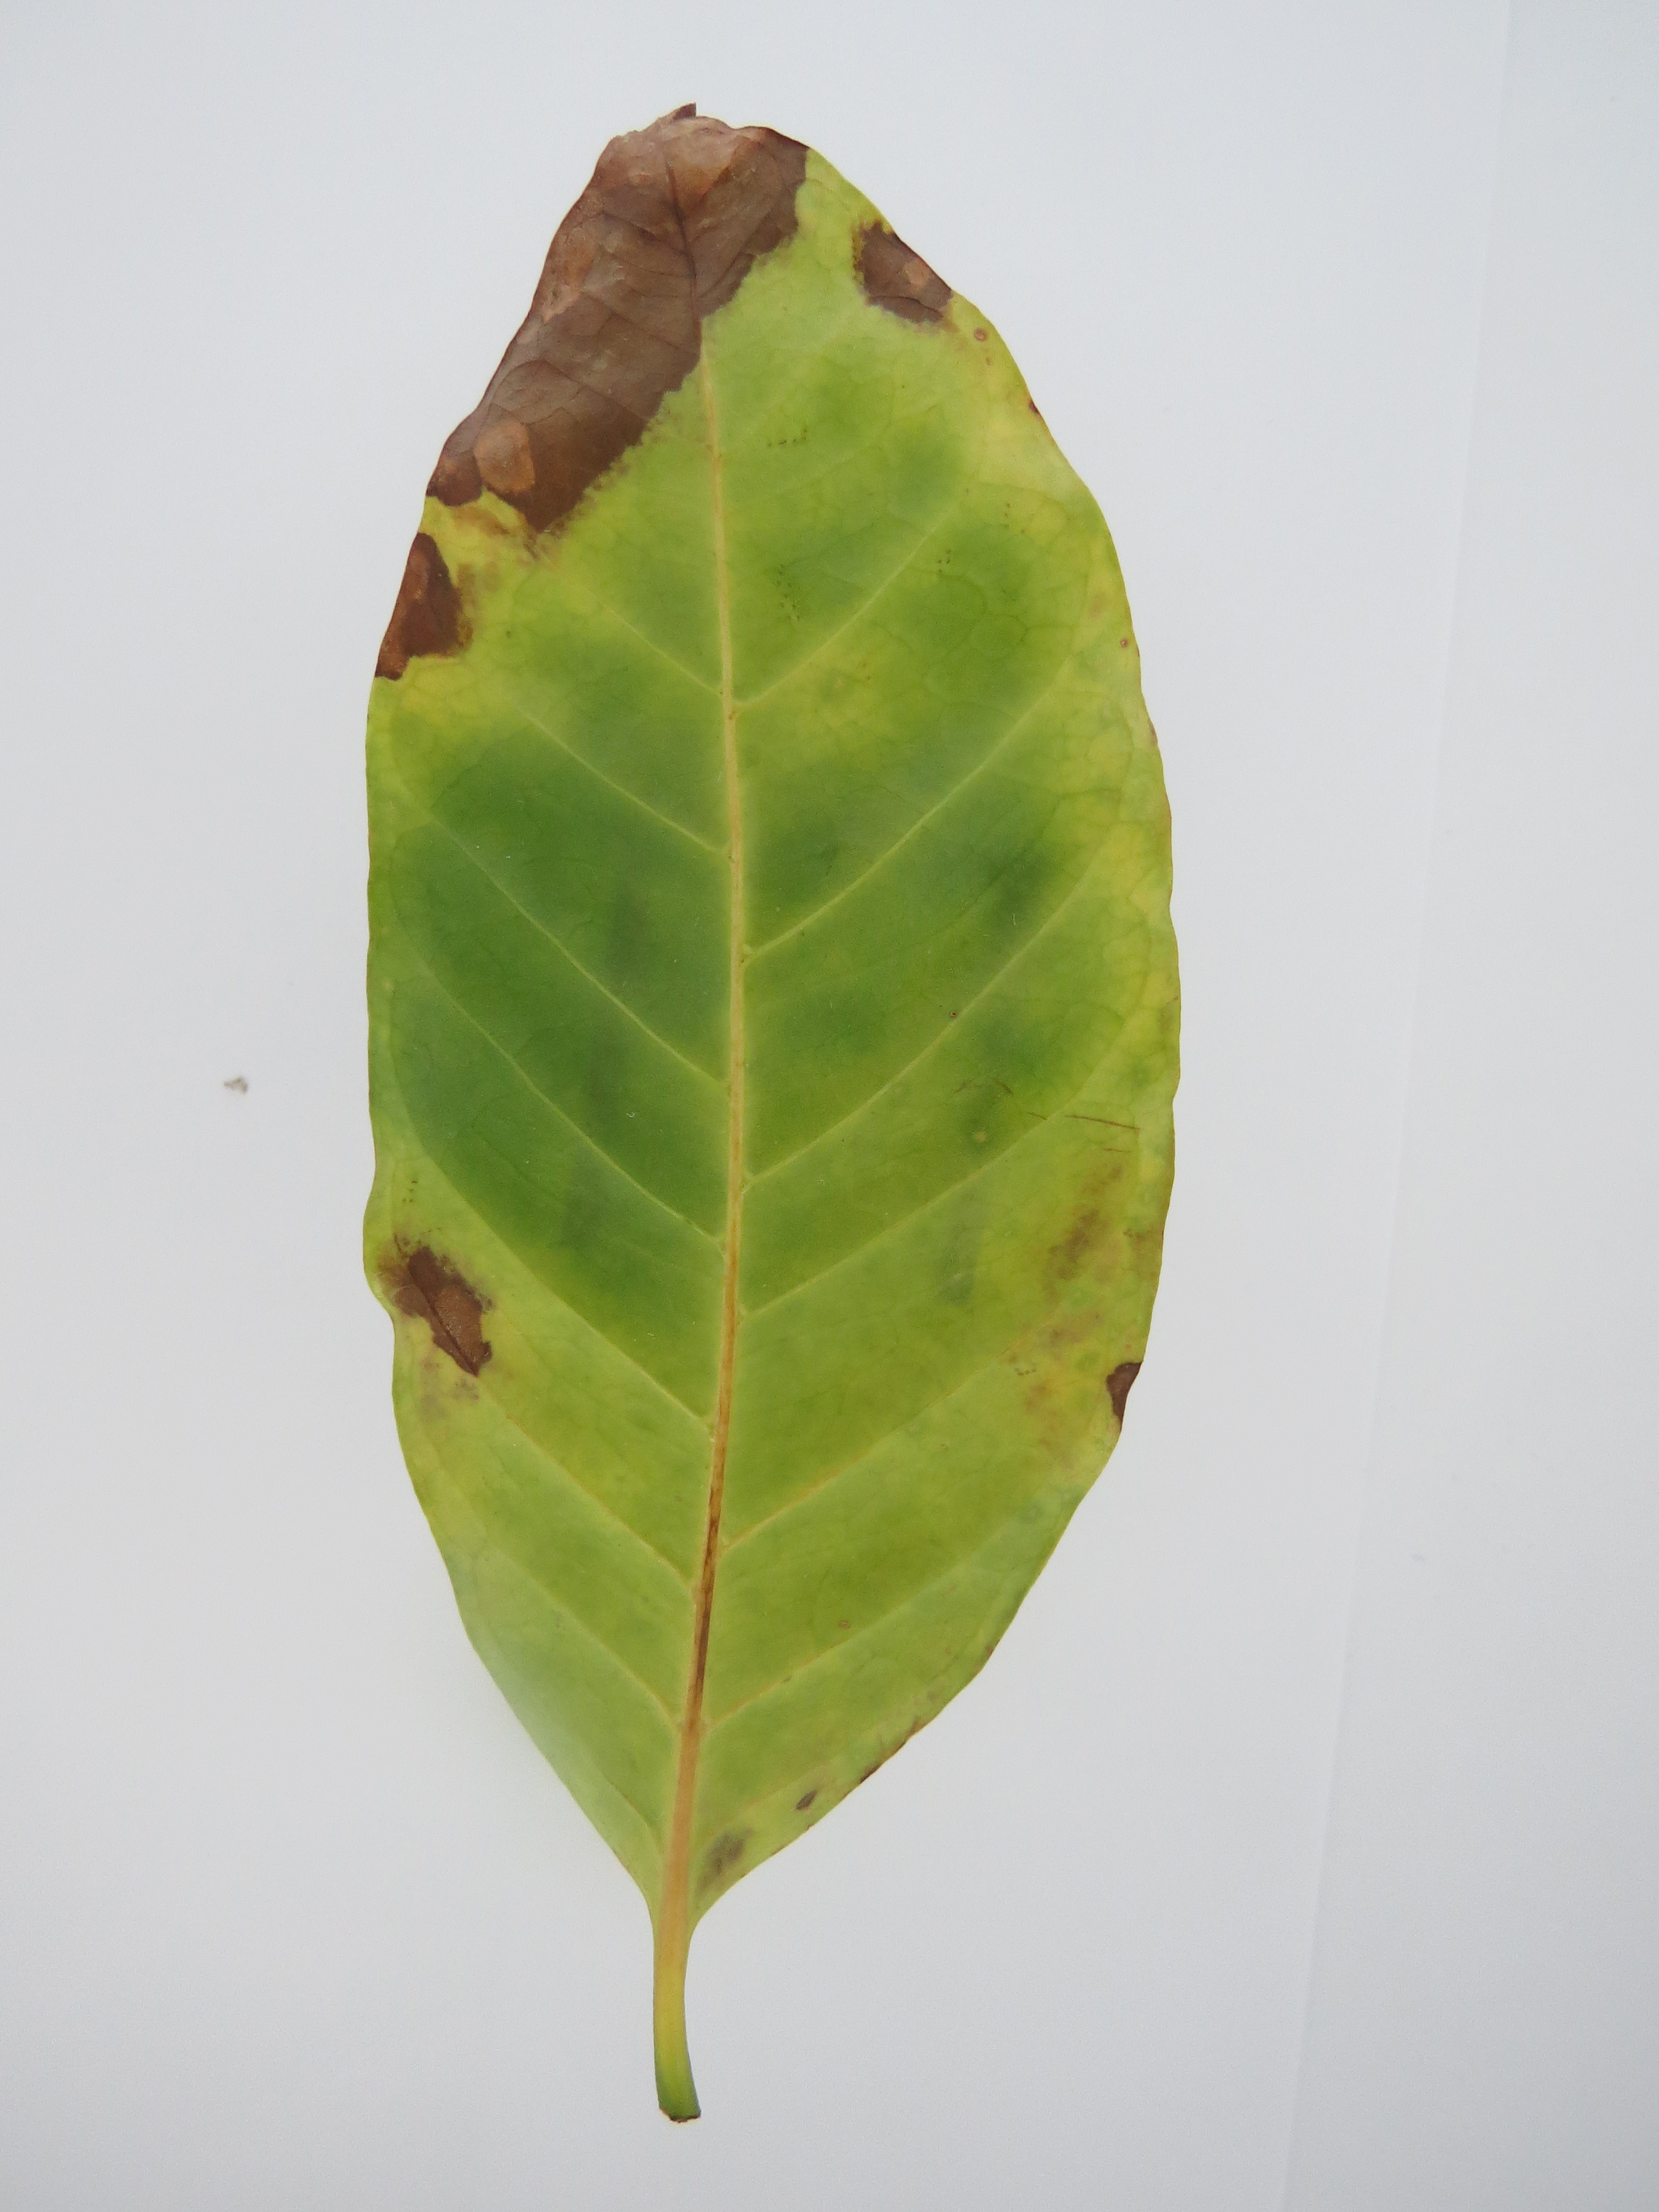
Label: potasium-K